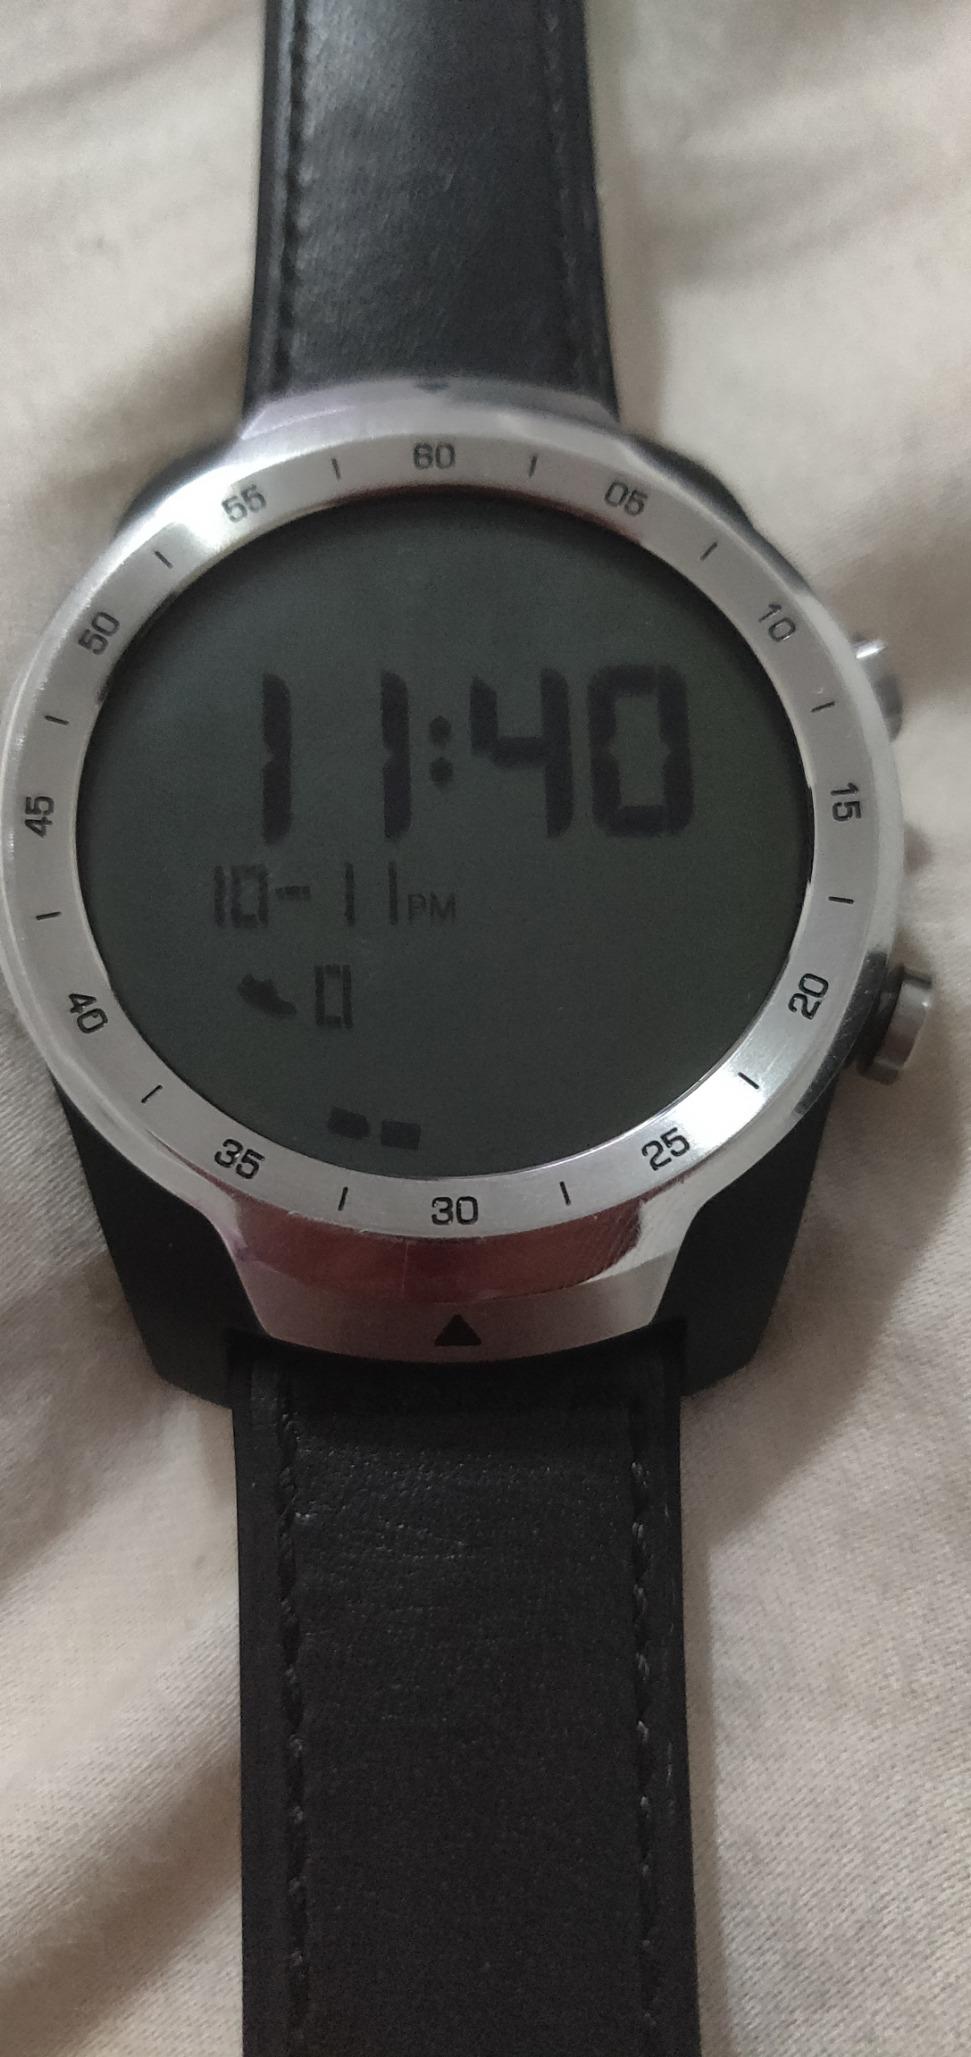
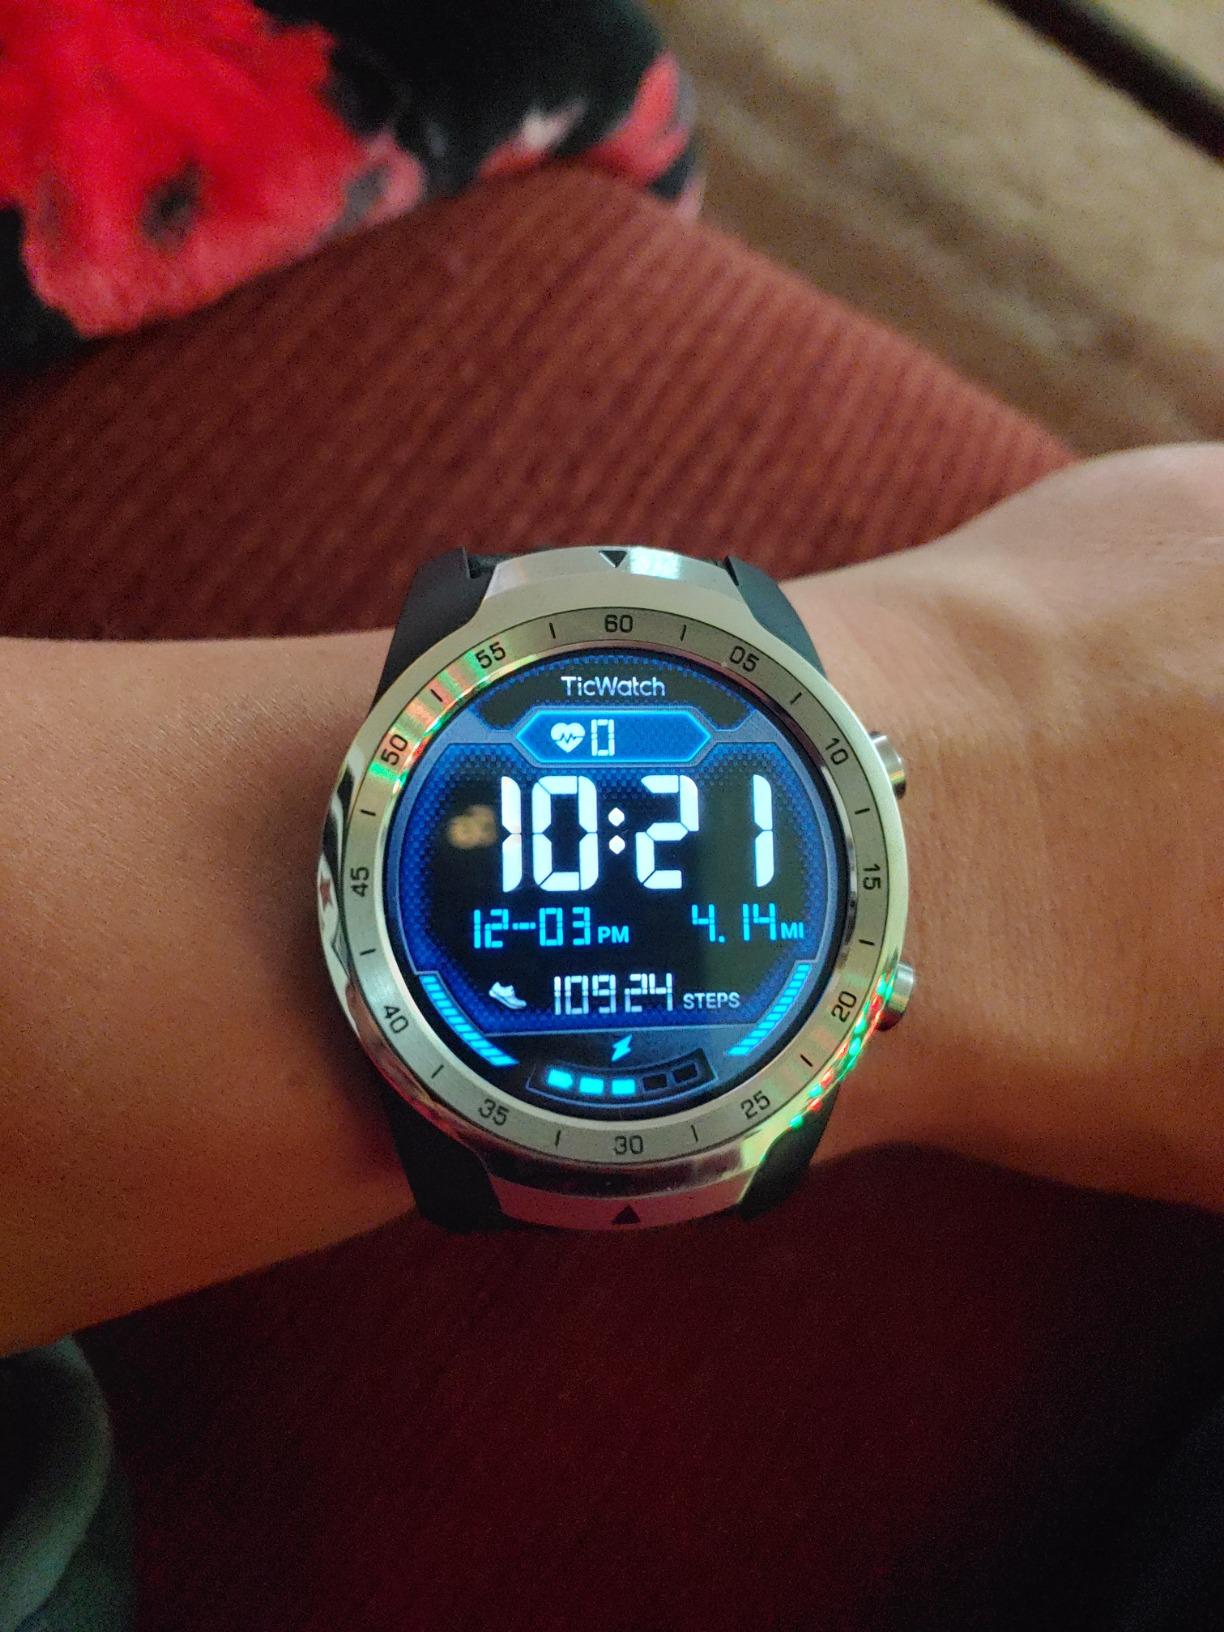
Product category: smartwatch
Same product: yes